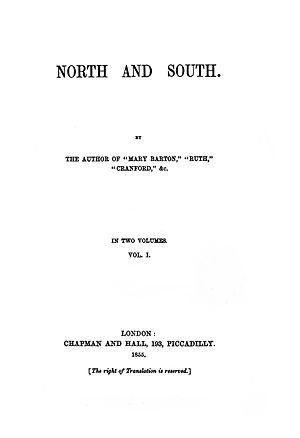
Nord et Sud est le quatrième roman de la femme de lettres anglaise Elizabeth Gaskell et son second roman industriel. Publié en 1855, il est précédemment paru en vingt épisodes hebdomadaires dans la revue éditée par Charles Dickens Household Words, de septembre 1854 à janvier 1855.